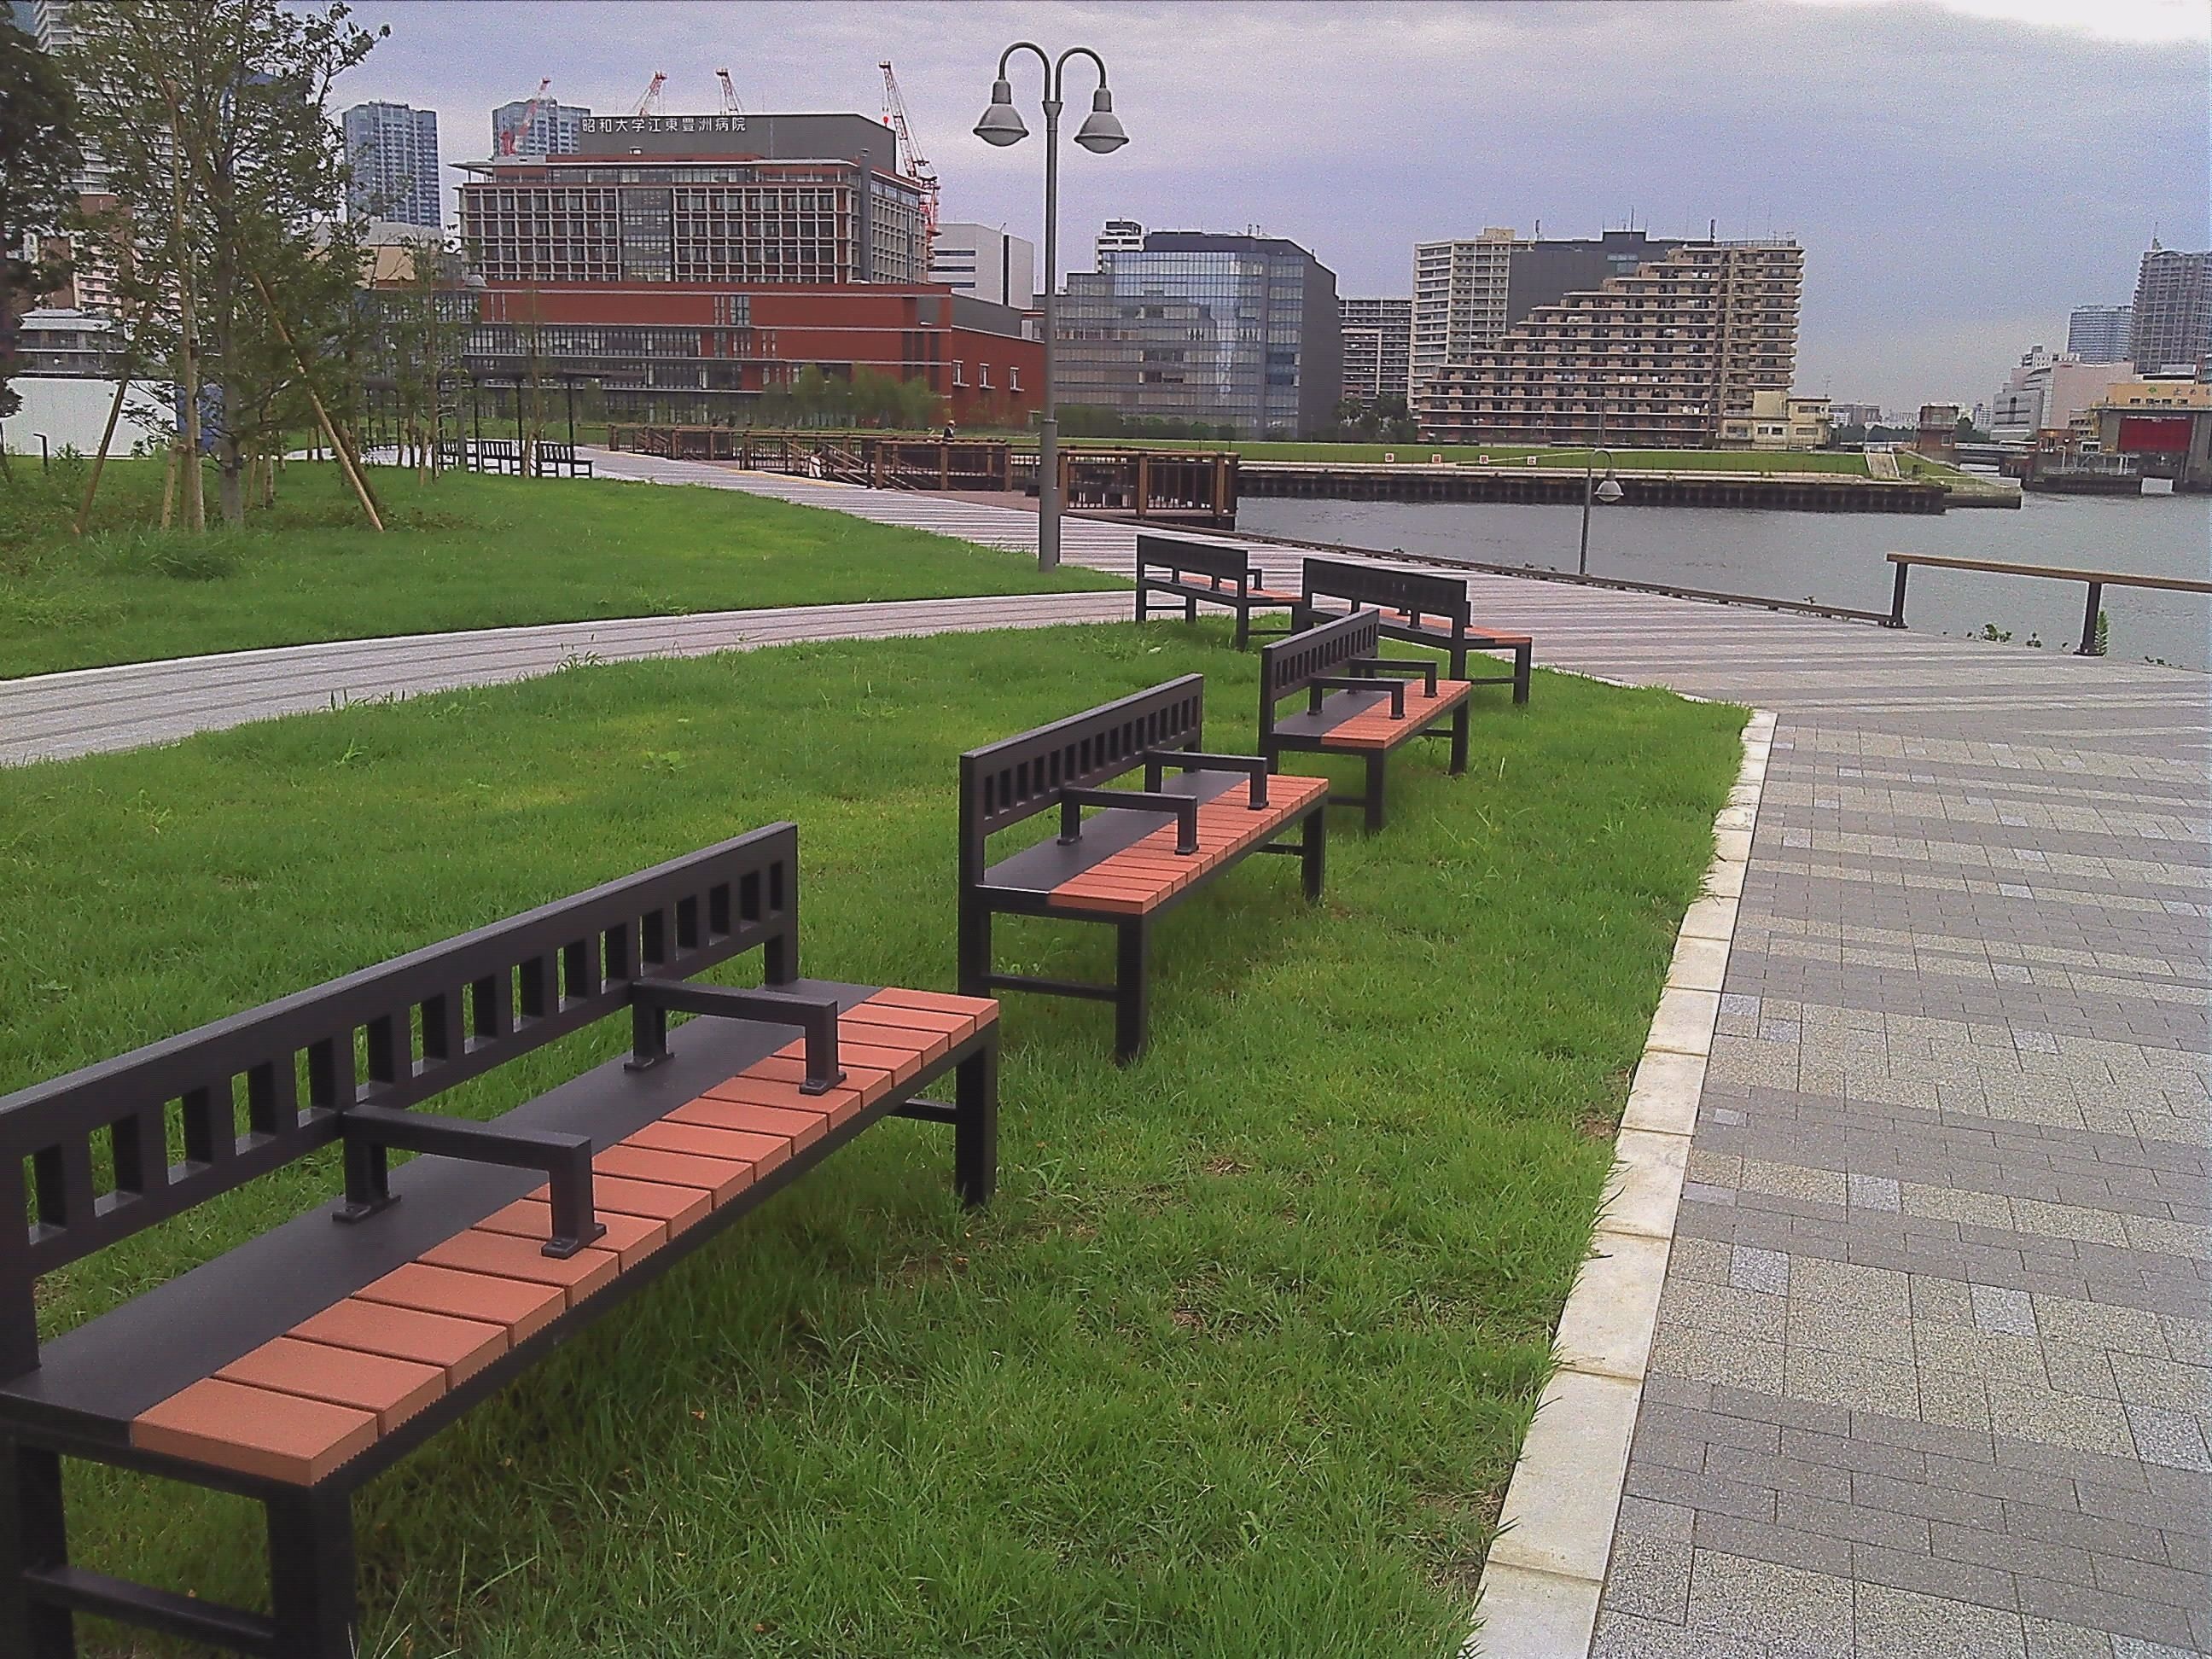
water, boardwalk, bench, building, city, river, walkway, park, lonely, stadium, waterway, public space, riverside